Violin construction and mechanics

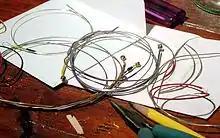
Coiled strings, used and new

Violins have four strings, usually tuned to G, D, A, and E. The strings run from a tailpiece attached to the base, across a wooden bridge, continue towards the neck of the instrument running parallel to the fingerboard, and connect to the pegbox located at the very top of the violin. They are wound around four tuning pegs that are mounted sideways through holes in the pegbox. The bridge helps to hold the strings in place, while the pegs maintain the tension necessary to produce vibration.